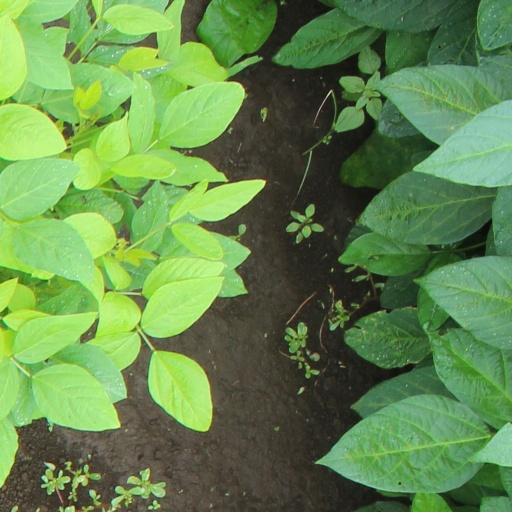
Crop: soybean